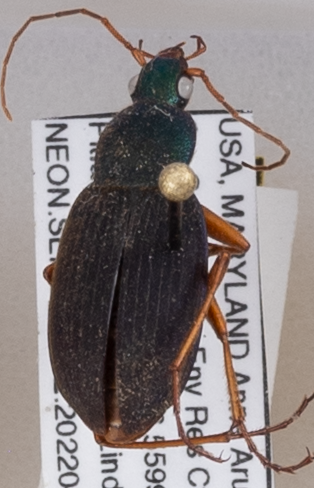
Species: Chlaenius aestivus
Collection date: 2022-04-28 04:00:00
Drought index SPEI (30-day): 0.86
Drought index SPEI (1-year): -0.46
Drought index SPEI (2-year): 1.19